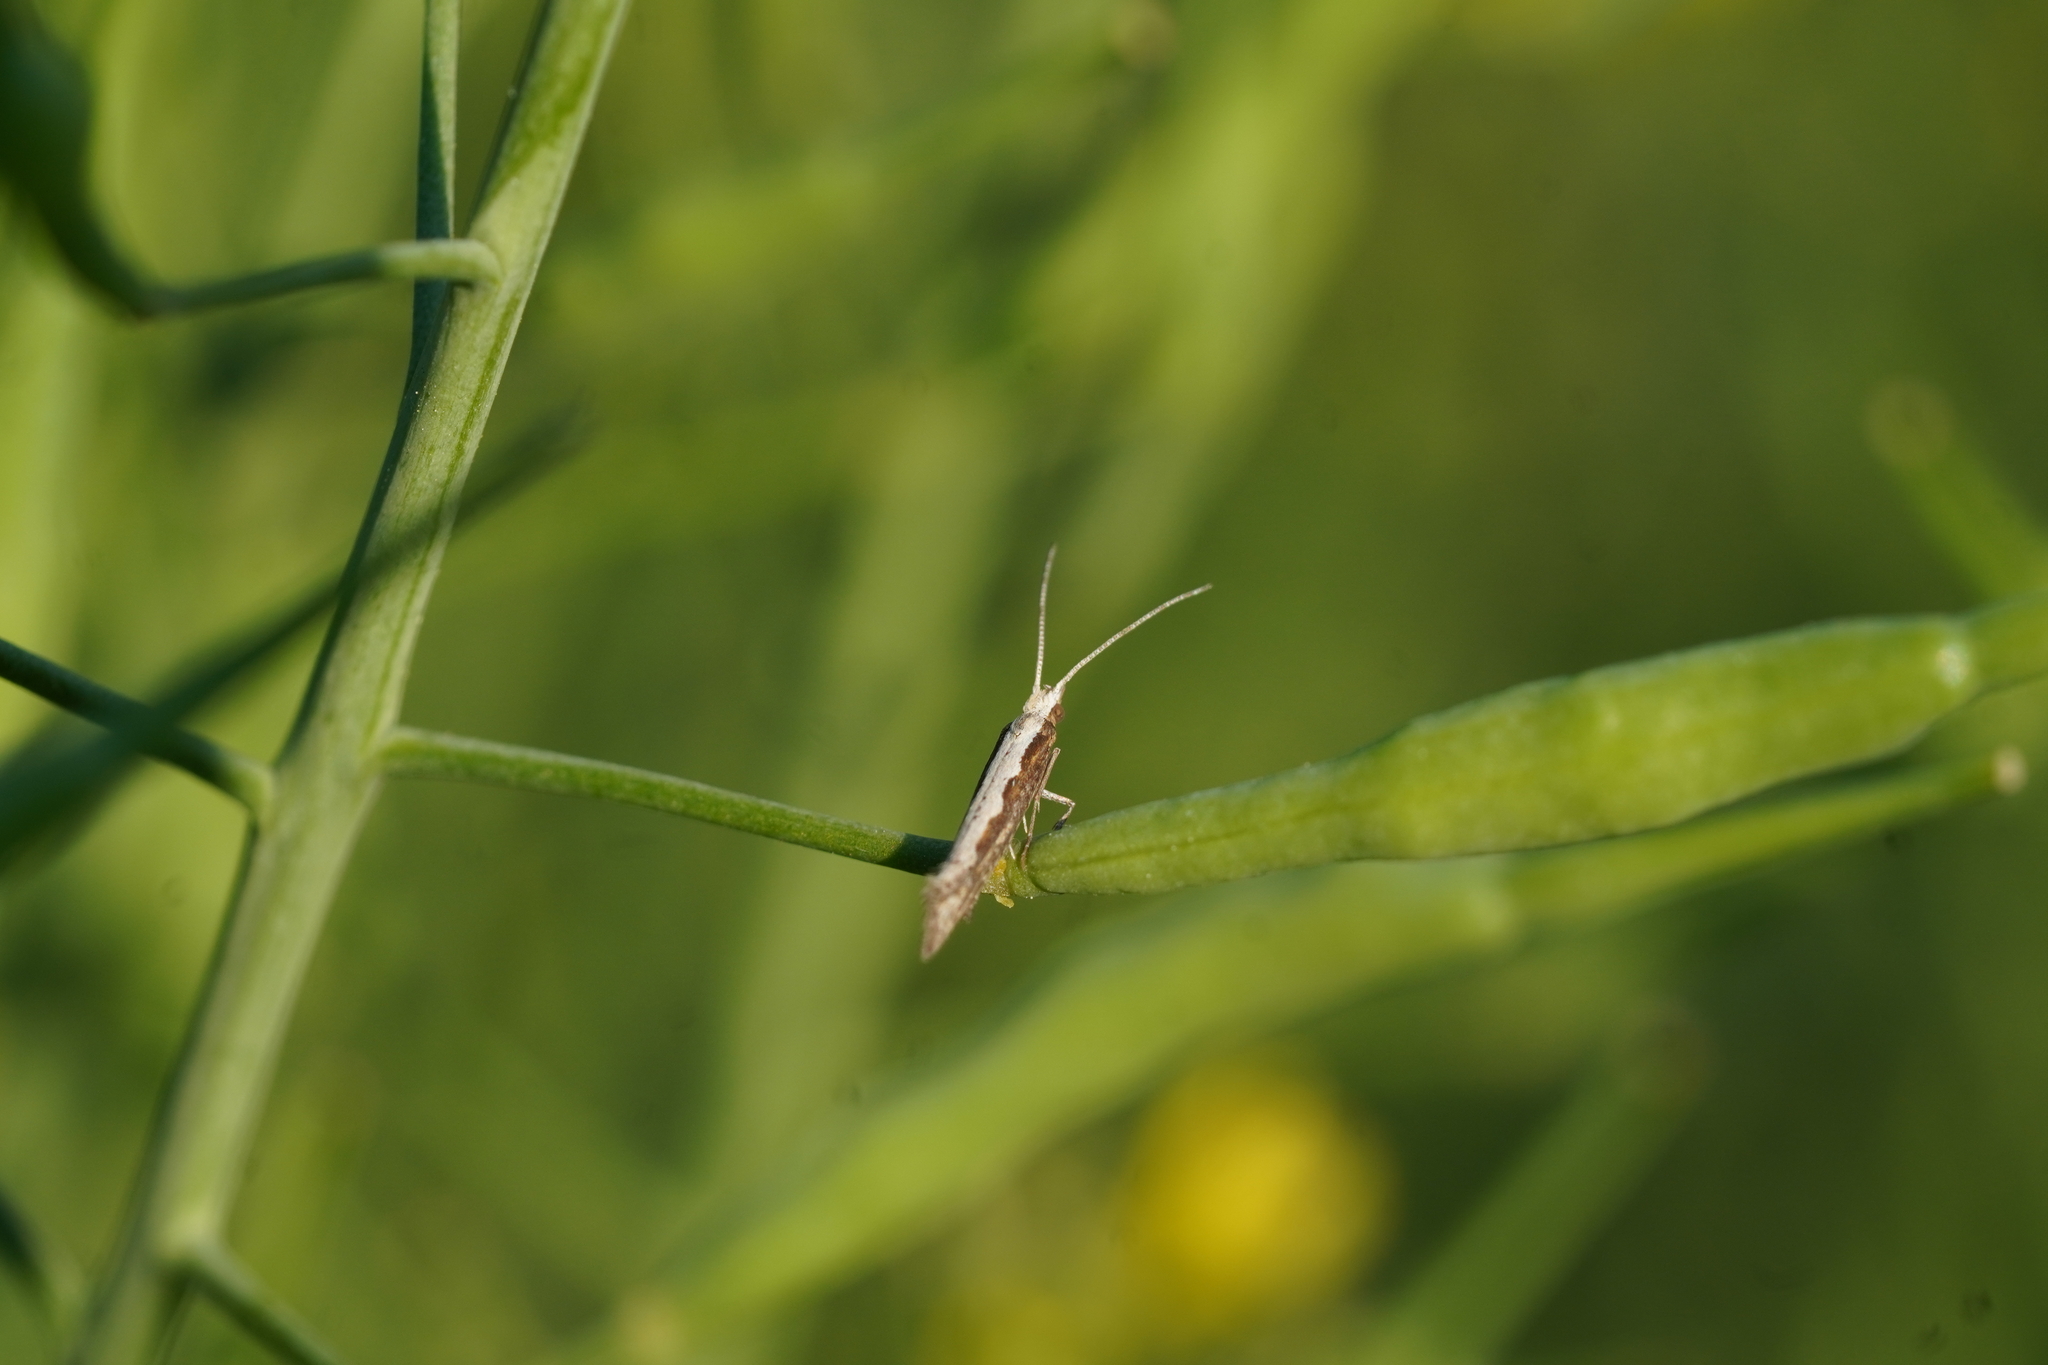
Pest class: diamondback_moth